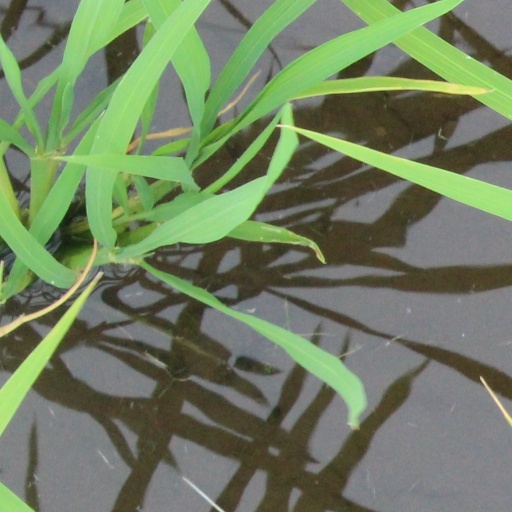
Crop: rice